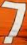
Number: 7